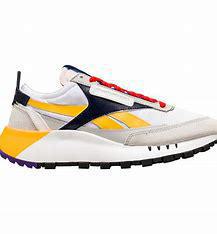
Brand: Reebok
Model: Cl Legacy